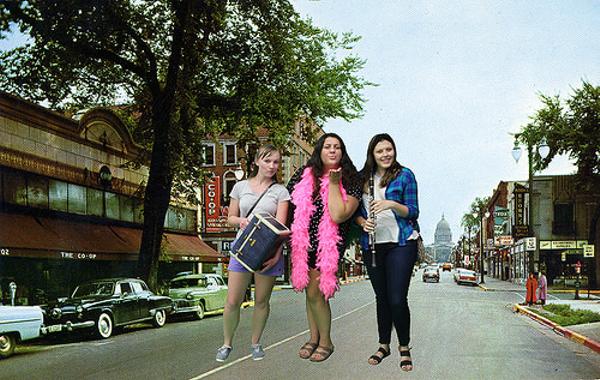
回答: 「だからその日は友人と旅行に行ってたってば!ホラ、これがその証拠の写真よ!」